Mansfield Natural Gas Field

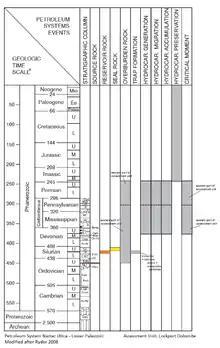
Chart showing seal, source, reservoir, and critical moment of the Mansfield Natural Gas Field.

The Utica Shale is a thinly laminated black shale that is high in organic content, and is the primary source rock in the Mansfield Natural Gas Field. The Utica shale is a relatively thin unit ranging from in thickness and when acting as a reservoir it is self-sourced and highly fractured. Due to the presence of the fractures, it then induces porosity in the unit. However the porosity is relatively low at 1.4 percent. The analog for this is the Utica Shale reservoirs in Quebec.